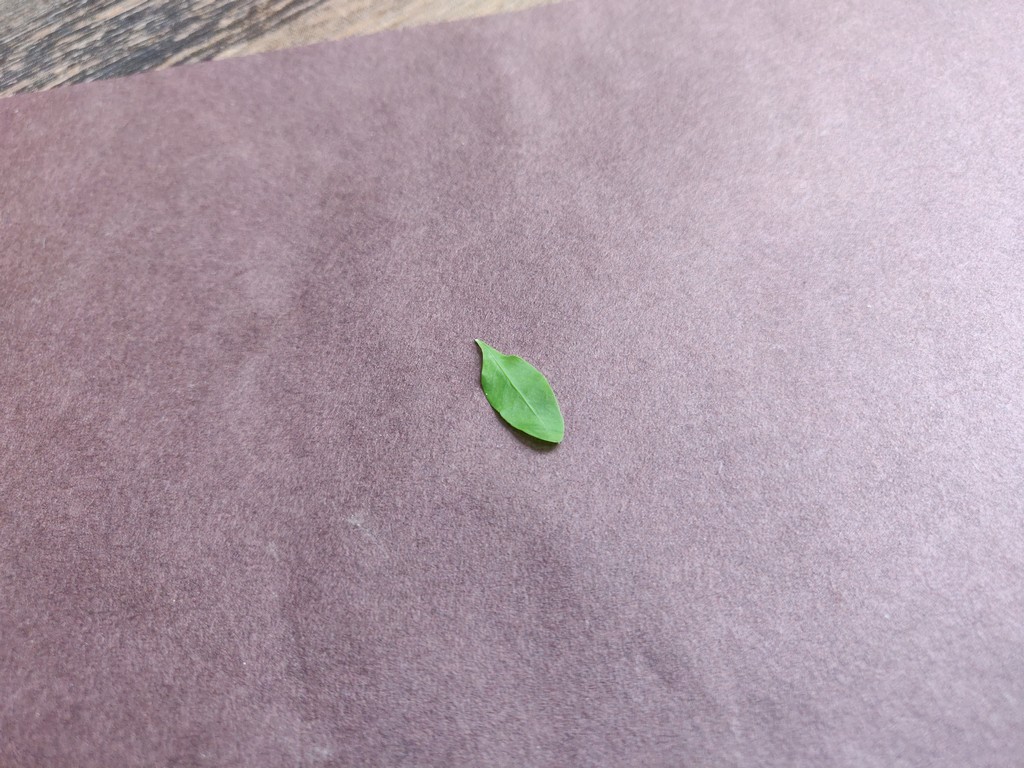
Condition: Healthy
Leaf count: single
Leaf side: front